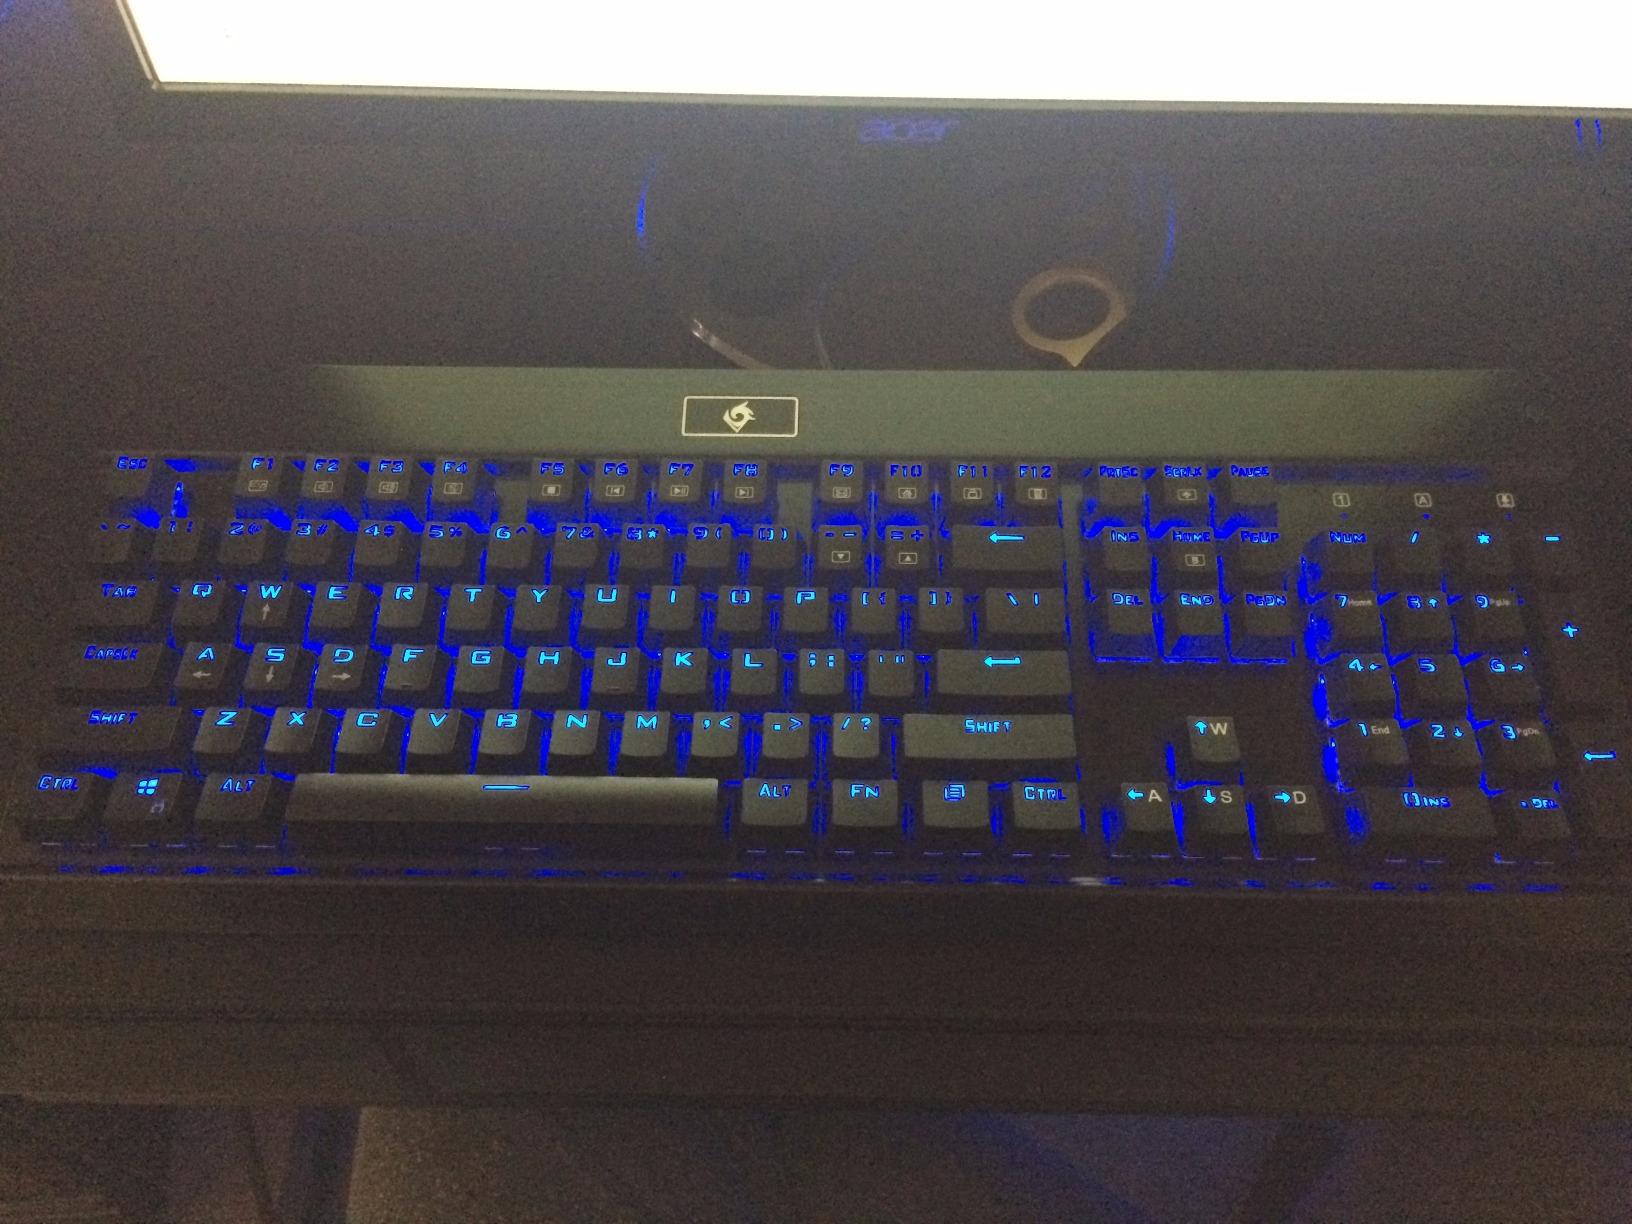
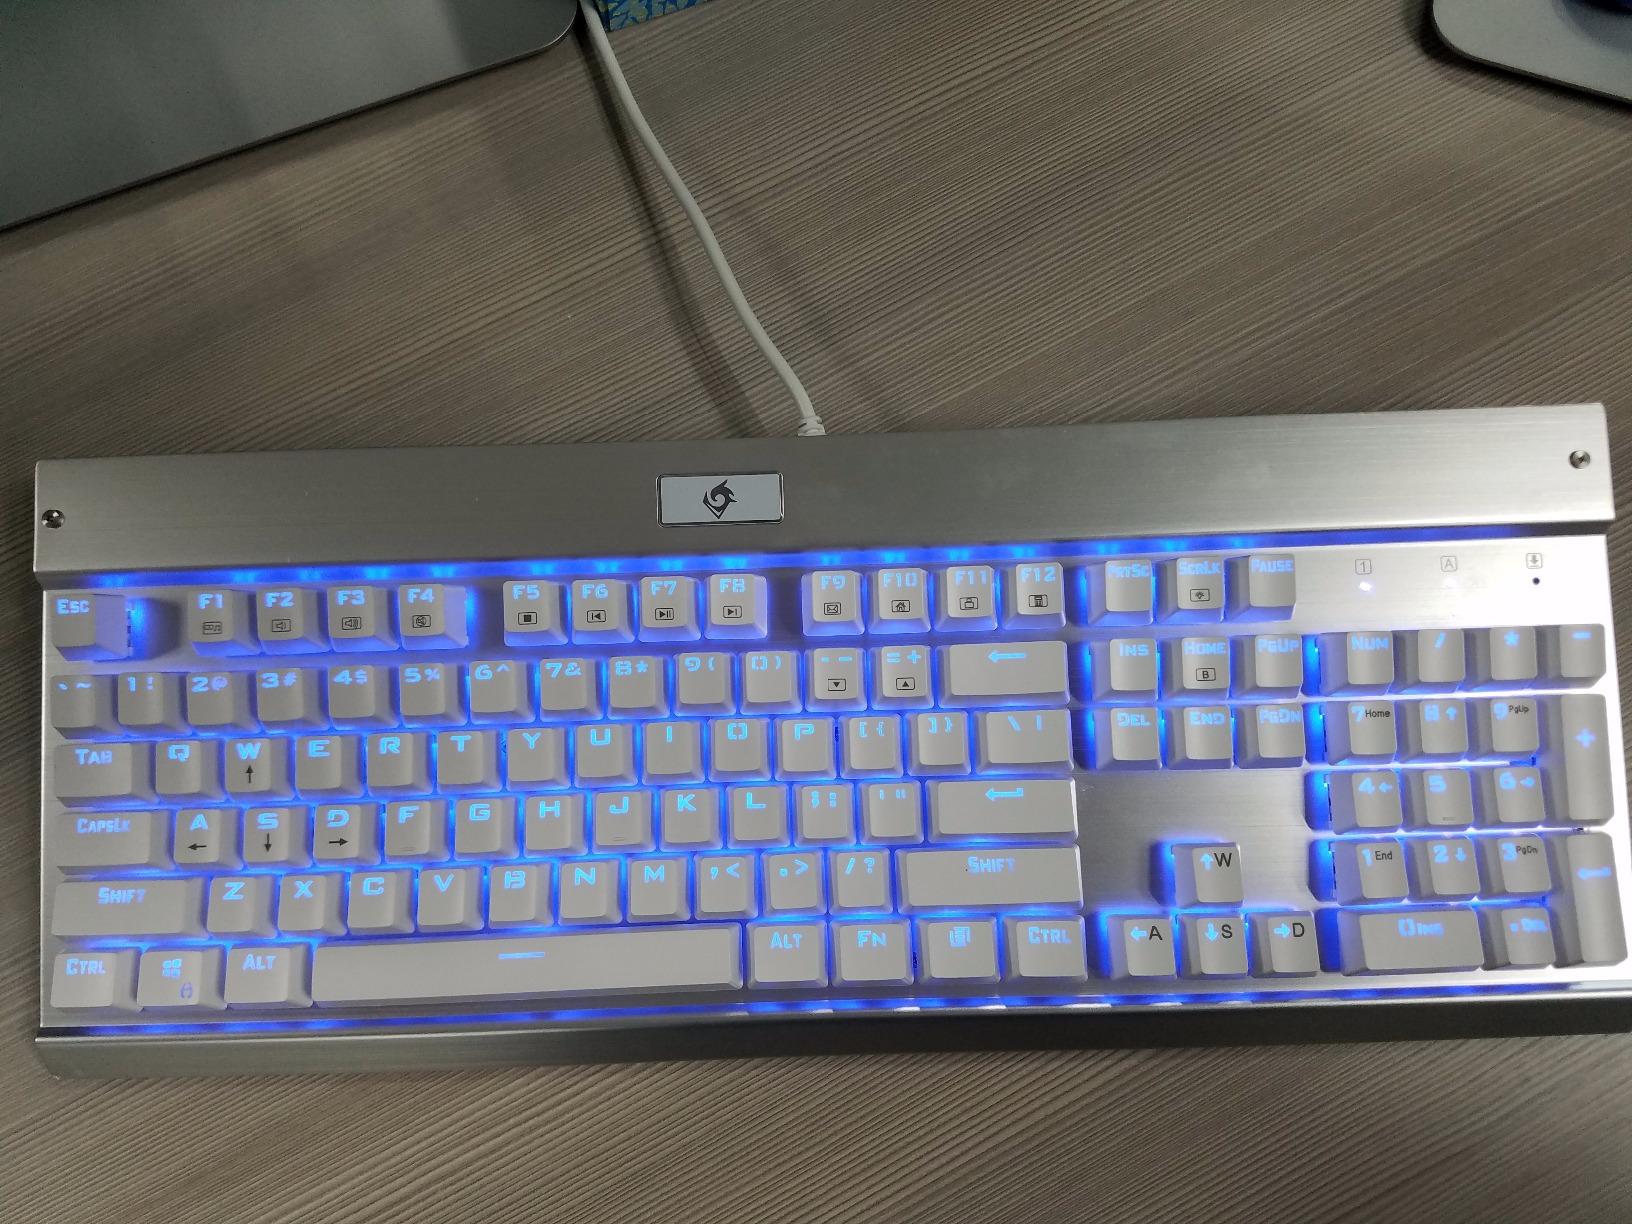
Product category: keyboard
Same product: no